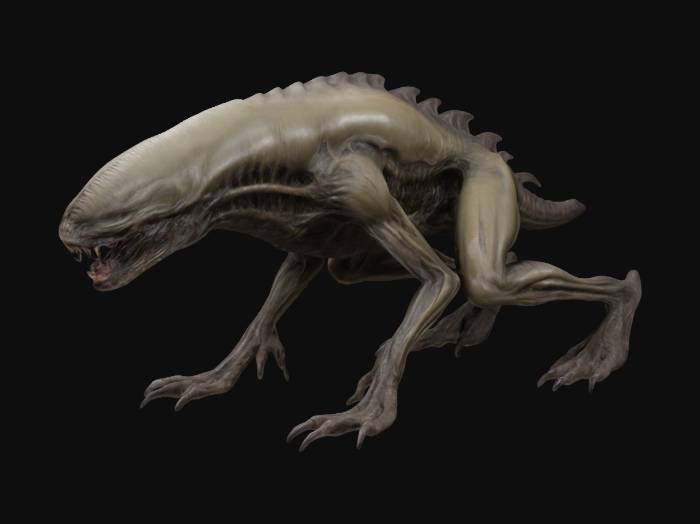
미적 점수 (1~10점): 8